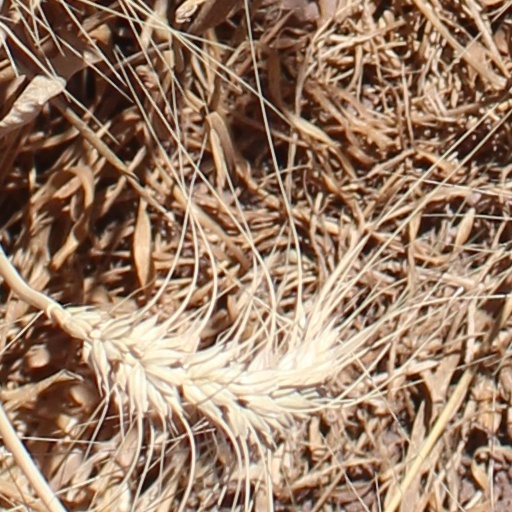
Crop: wheat